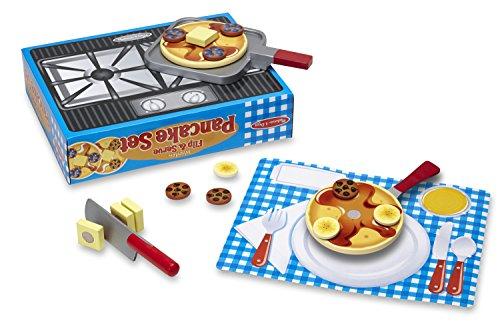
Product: Melissa & Doug Flip and Serve Pancake Set (19 pcs) - Wooden Breakfast Play Food
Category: Toys & Games | Dress Up & Pretend Play | Pretend Play | Kitchen Toys | Play Food
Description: Includes 2 pancakes, 9 topping disks, 4 pats of butter, skillet, knife, spatula, and printed paper place setting.
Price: $15.99
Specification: ProductDimensions:14x11x3inches|ItemWeight:1.7pounds|ShippingWeight:1.83pounds(Viewshippingratesandpolicies)|DomesticShipping:ItemcanbeshippedwithinU.S.|InternationalShipping:ThisitemcanbeshippedtoselectcountriesoutsideoftheU.S.LearnMore|ASIN:B00MC7TCDA|Itemmodelnumber:9342|Manufacturerrecommendedage:36months-8years